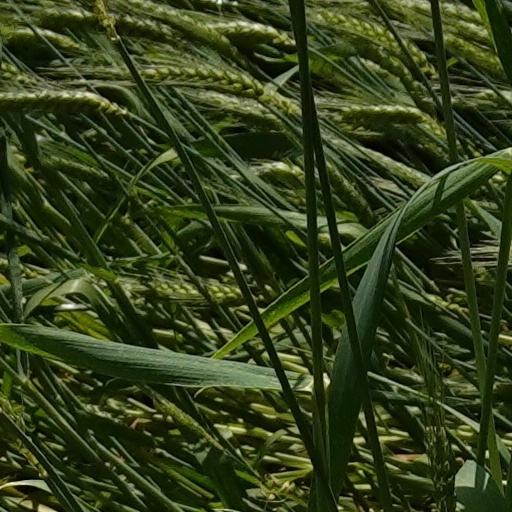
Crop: wheat